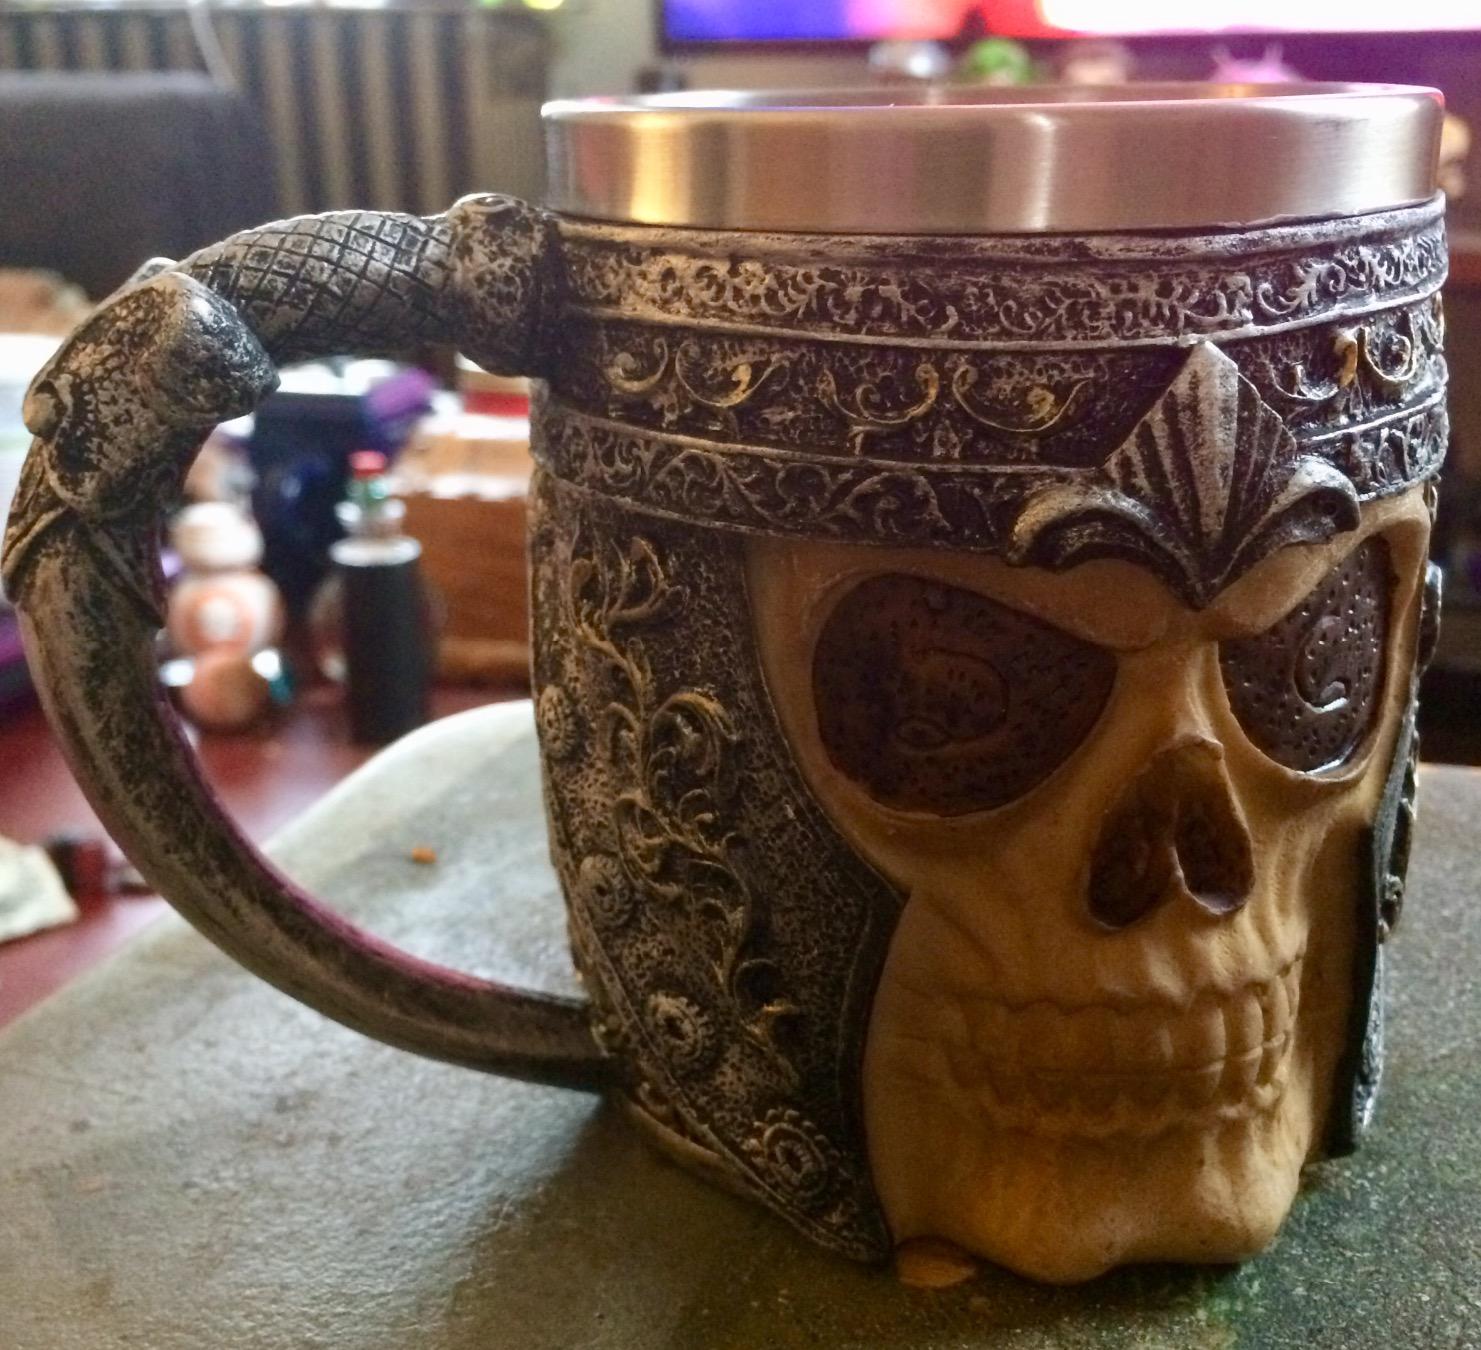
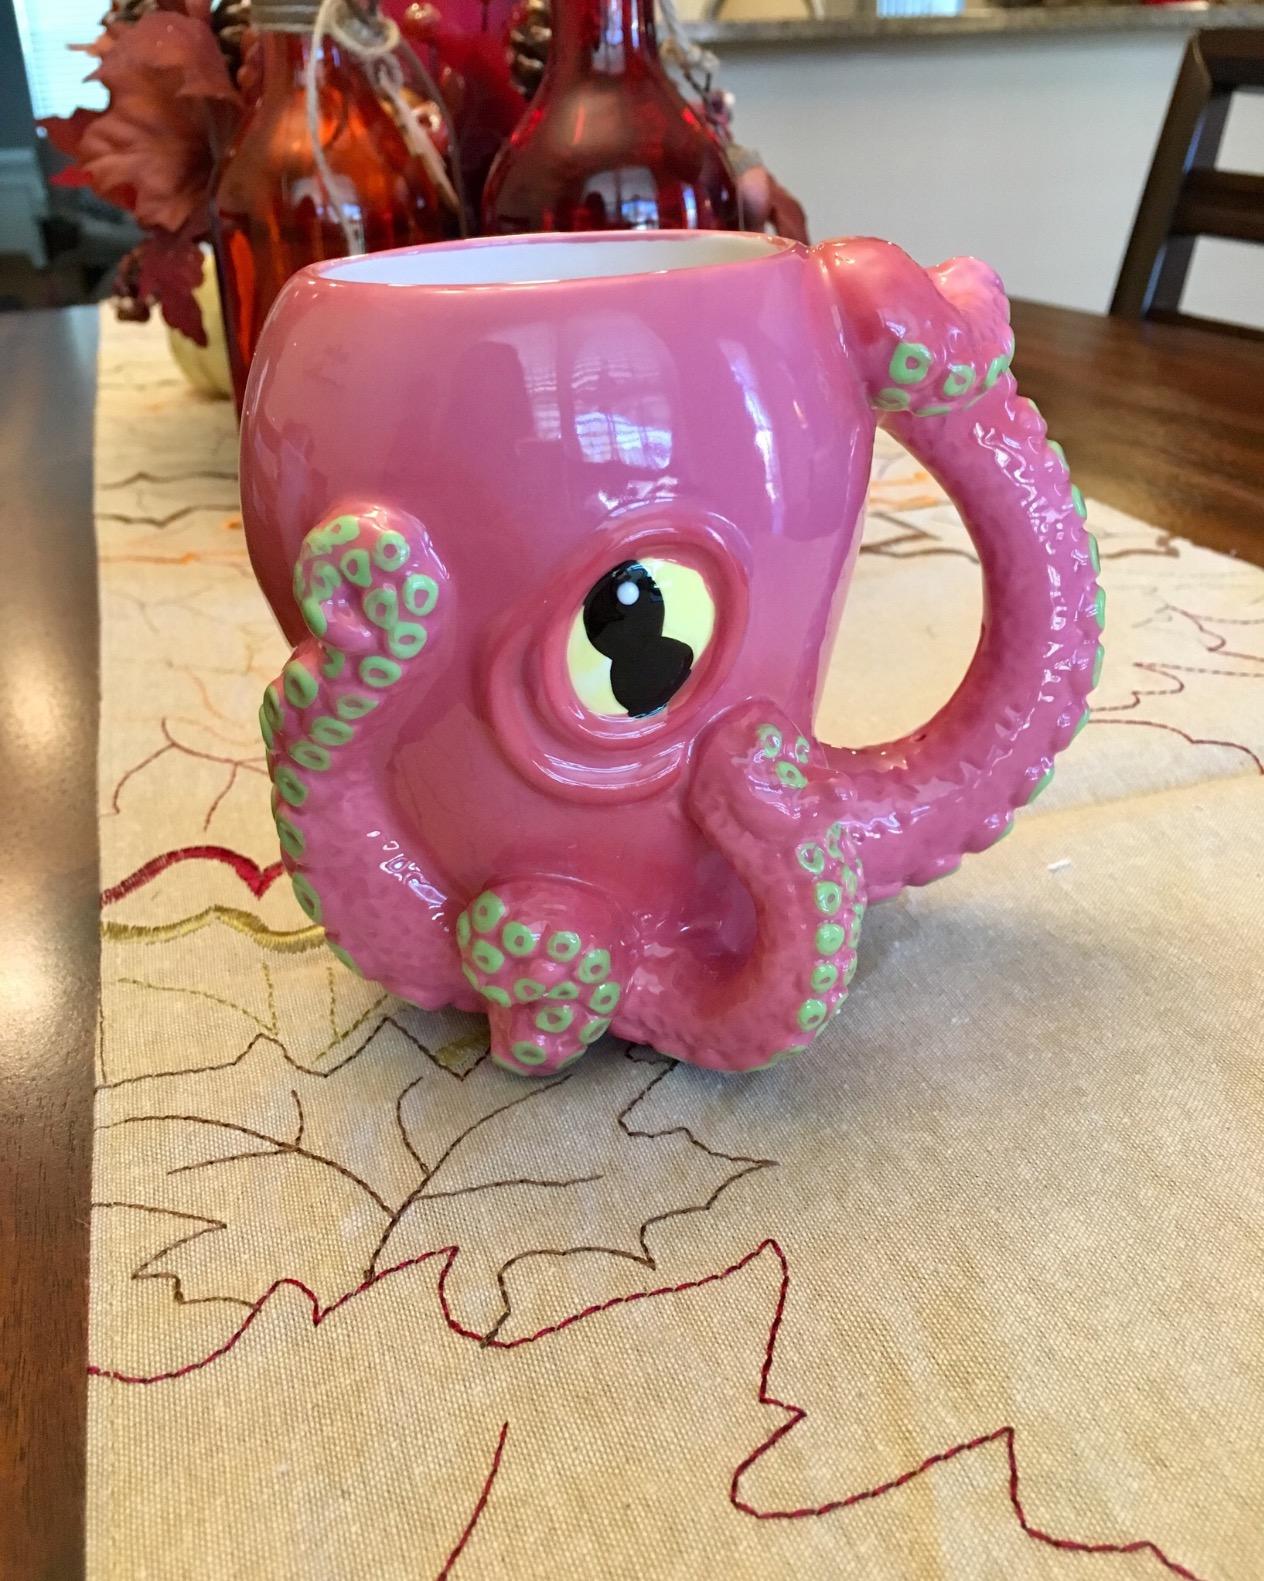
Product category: items_mug
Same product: no